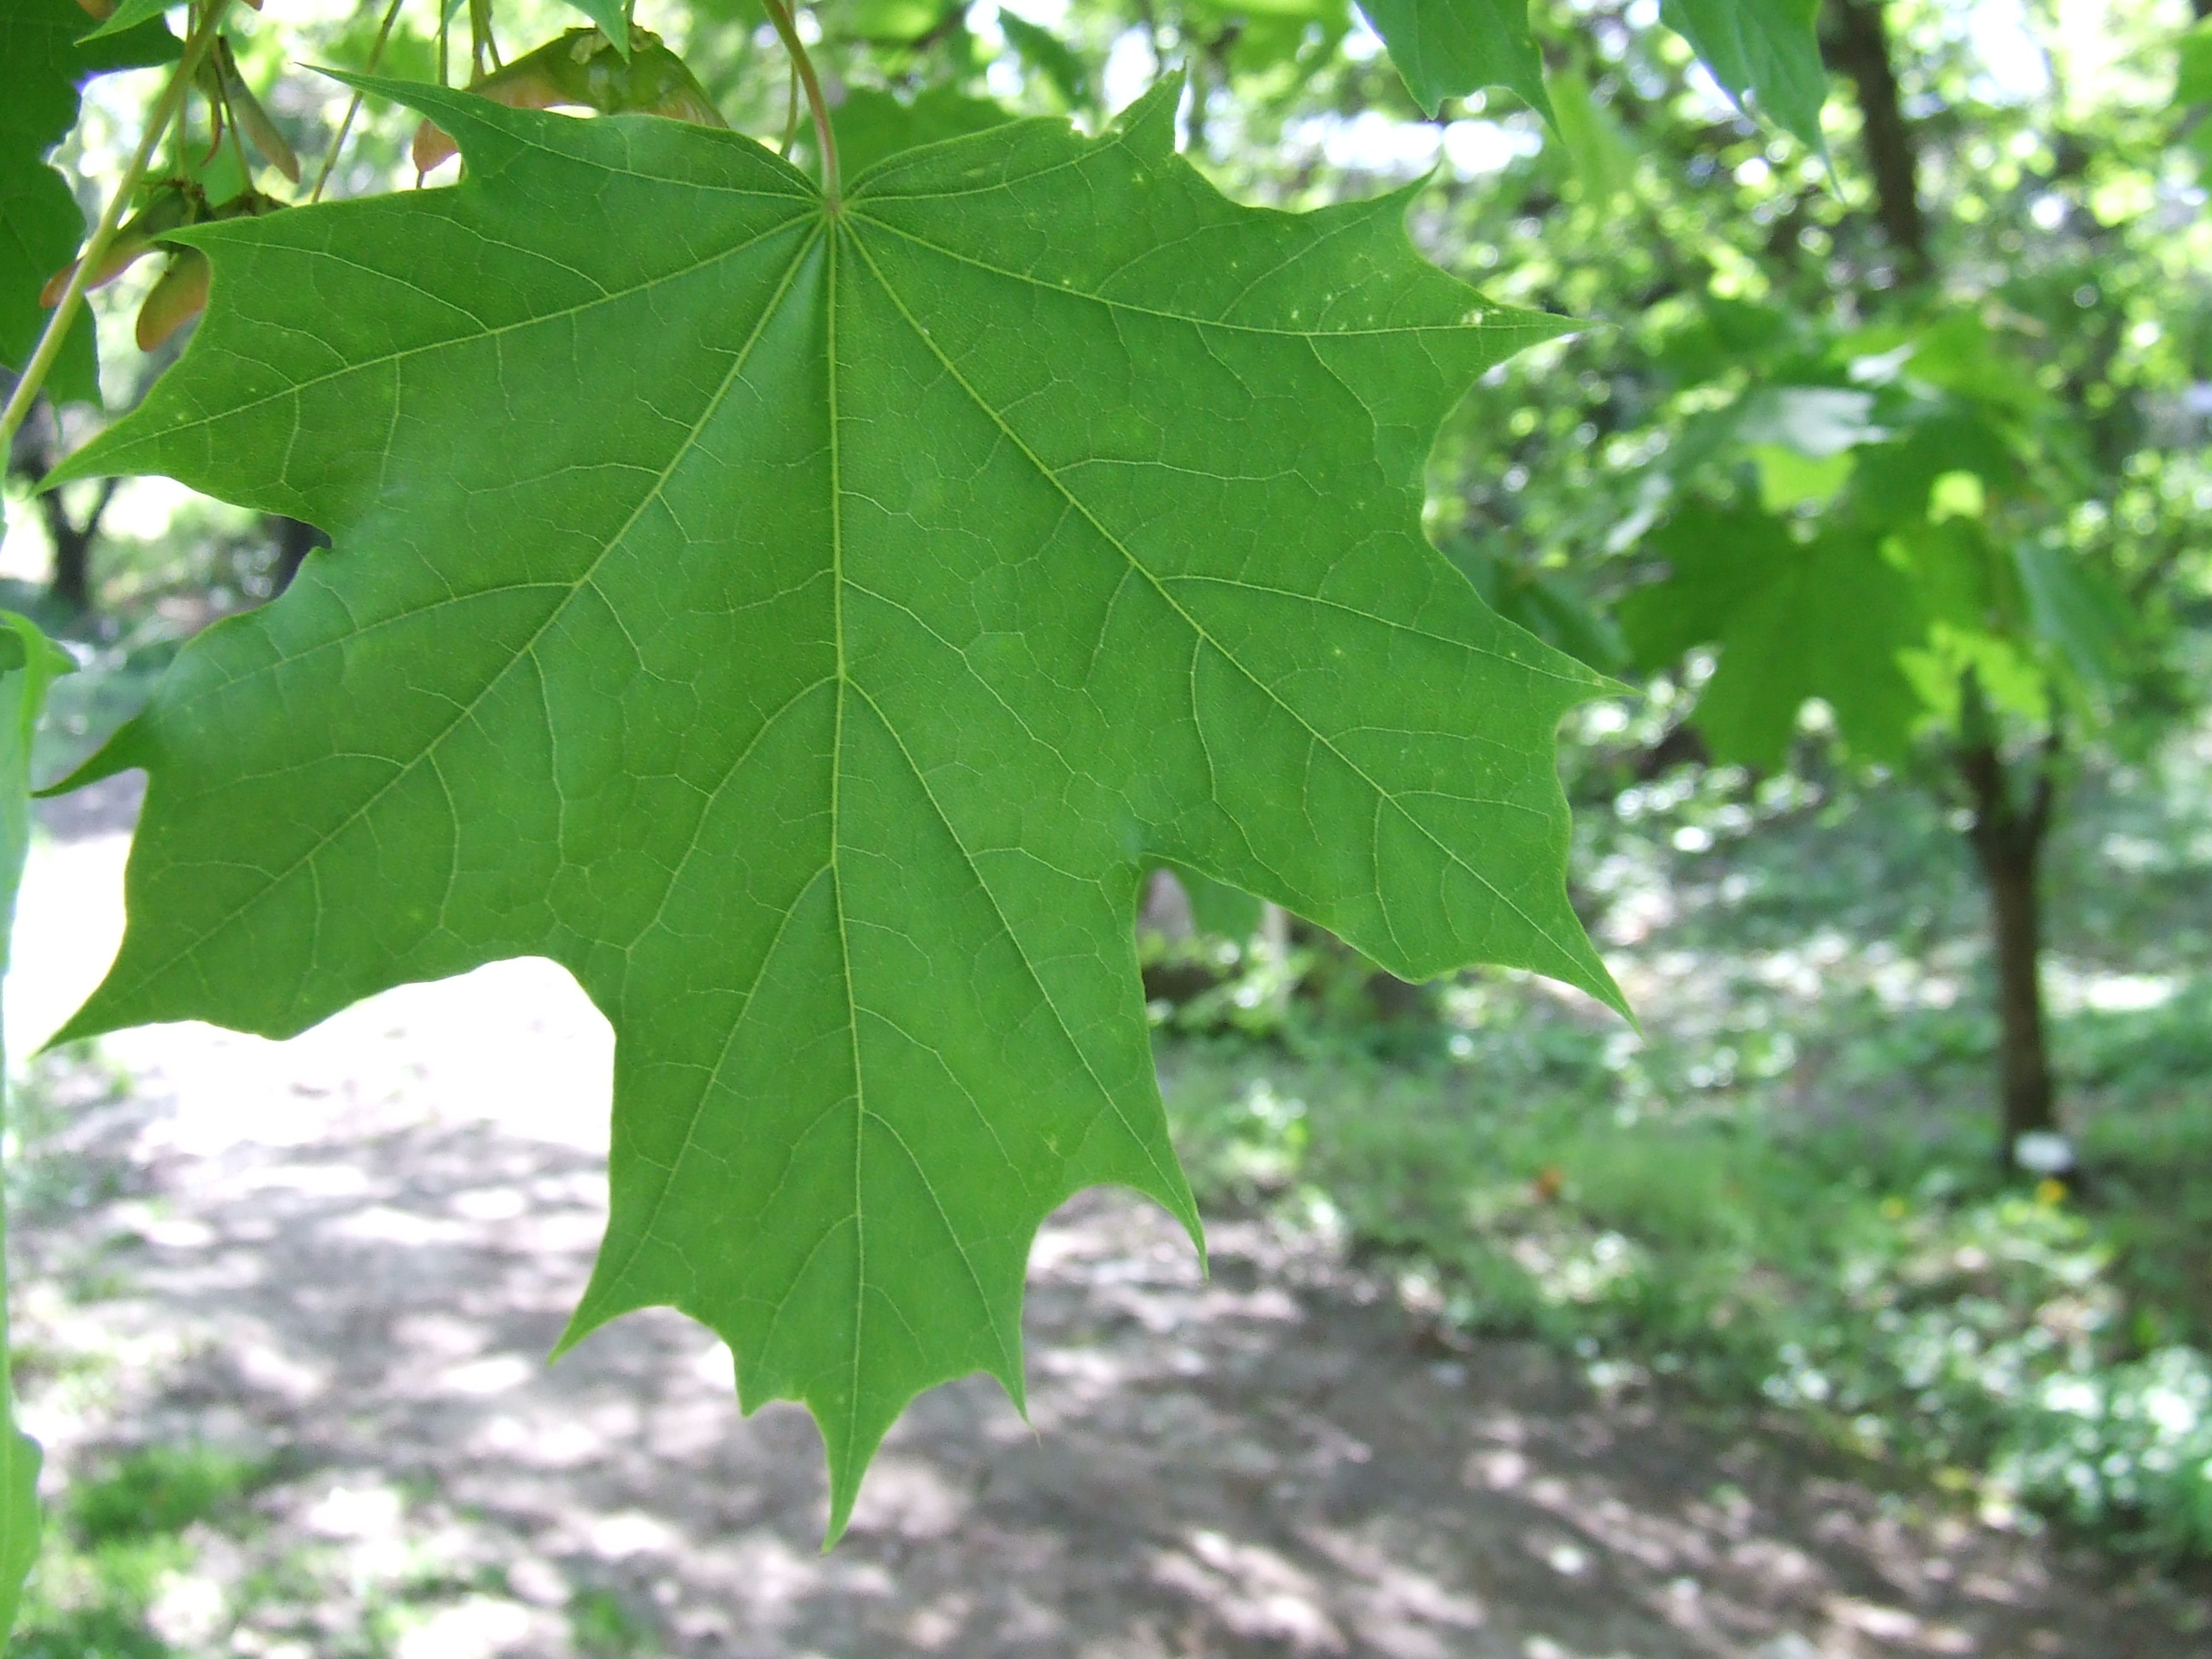
tree, branch, plant, sunlight, leaf, flower, green, produce, letter, autumn, botany, maple, maple tree, maple leaf, deciduous, oak, flowering plant, maidenhair tree, vysie, woody plant, land plant, plane tree family